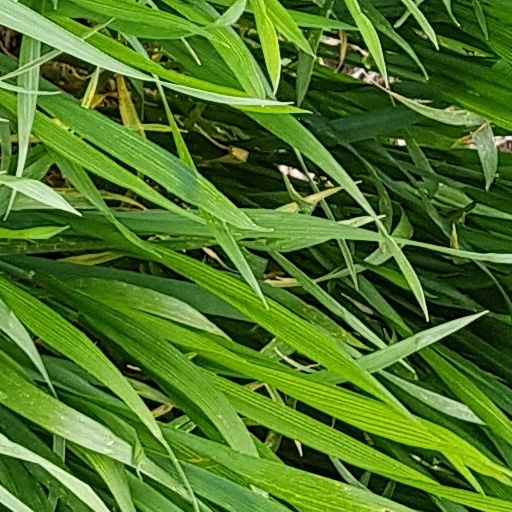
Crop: wheat